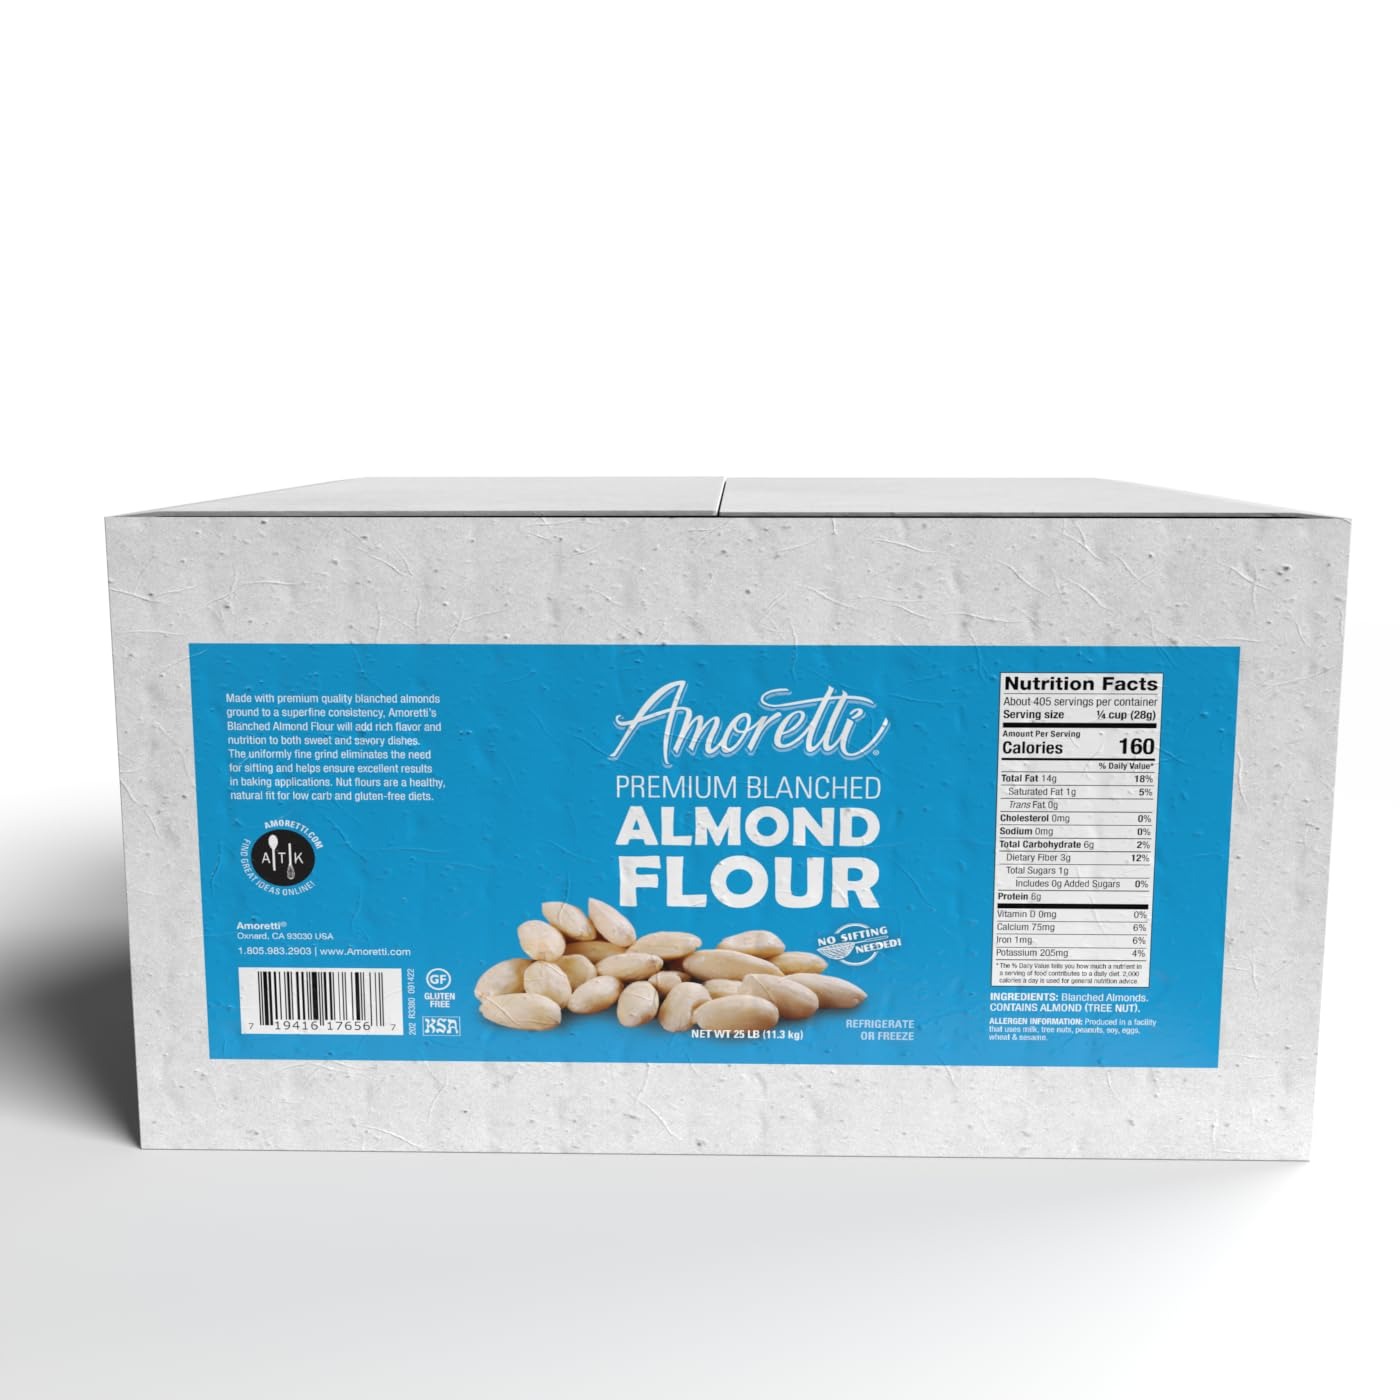
Item Name: Amoretti - Blanched Almond Flour (Extra Fine) - 25 lbs
Bullet Point 1: Item #202
Bullet Point 2: Certified Kosher
Bullet Point 3: Peanut-free
Bullet Point 4: Gluten-free
Bullet Point 5: Contains 100% Almond
Product Description: Rich, Nutty, DeliciousAmoretti’s Natural Blanched Almond Flour is one of our absolute favorites and a trusted choice among industry professionals. What makes it the best around? Quality, of course. We take only select almonds to be milled to an ultra-fine consistency. What we end up with is a delicious, gluten-free base for low-carb, health-conscious recipes. Use to bake, coat, dust, and more — with Amoretti the only limit is your imagination. Note: 11-pound and 25-pound pack size ships in sealed corrugated boxes with inner plastic bags.Product Details
Value: 400.0
Unit: Ounce

Price: 186.5